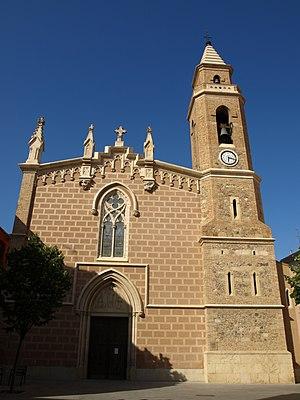
Cambrils est une commune de la province de Tarragone, en Catalogne, en Espagne, de la comarque de Baix Camp.